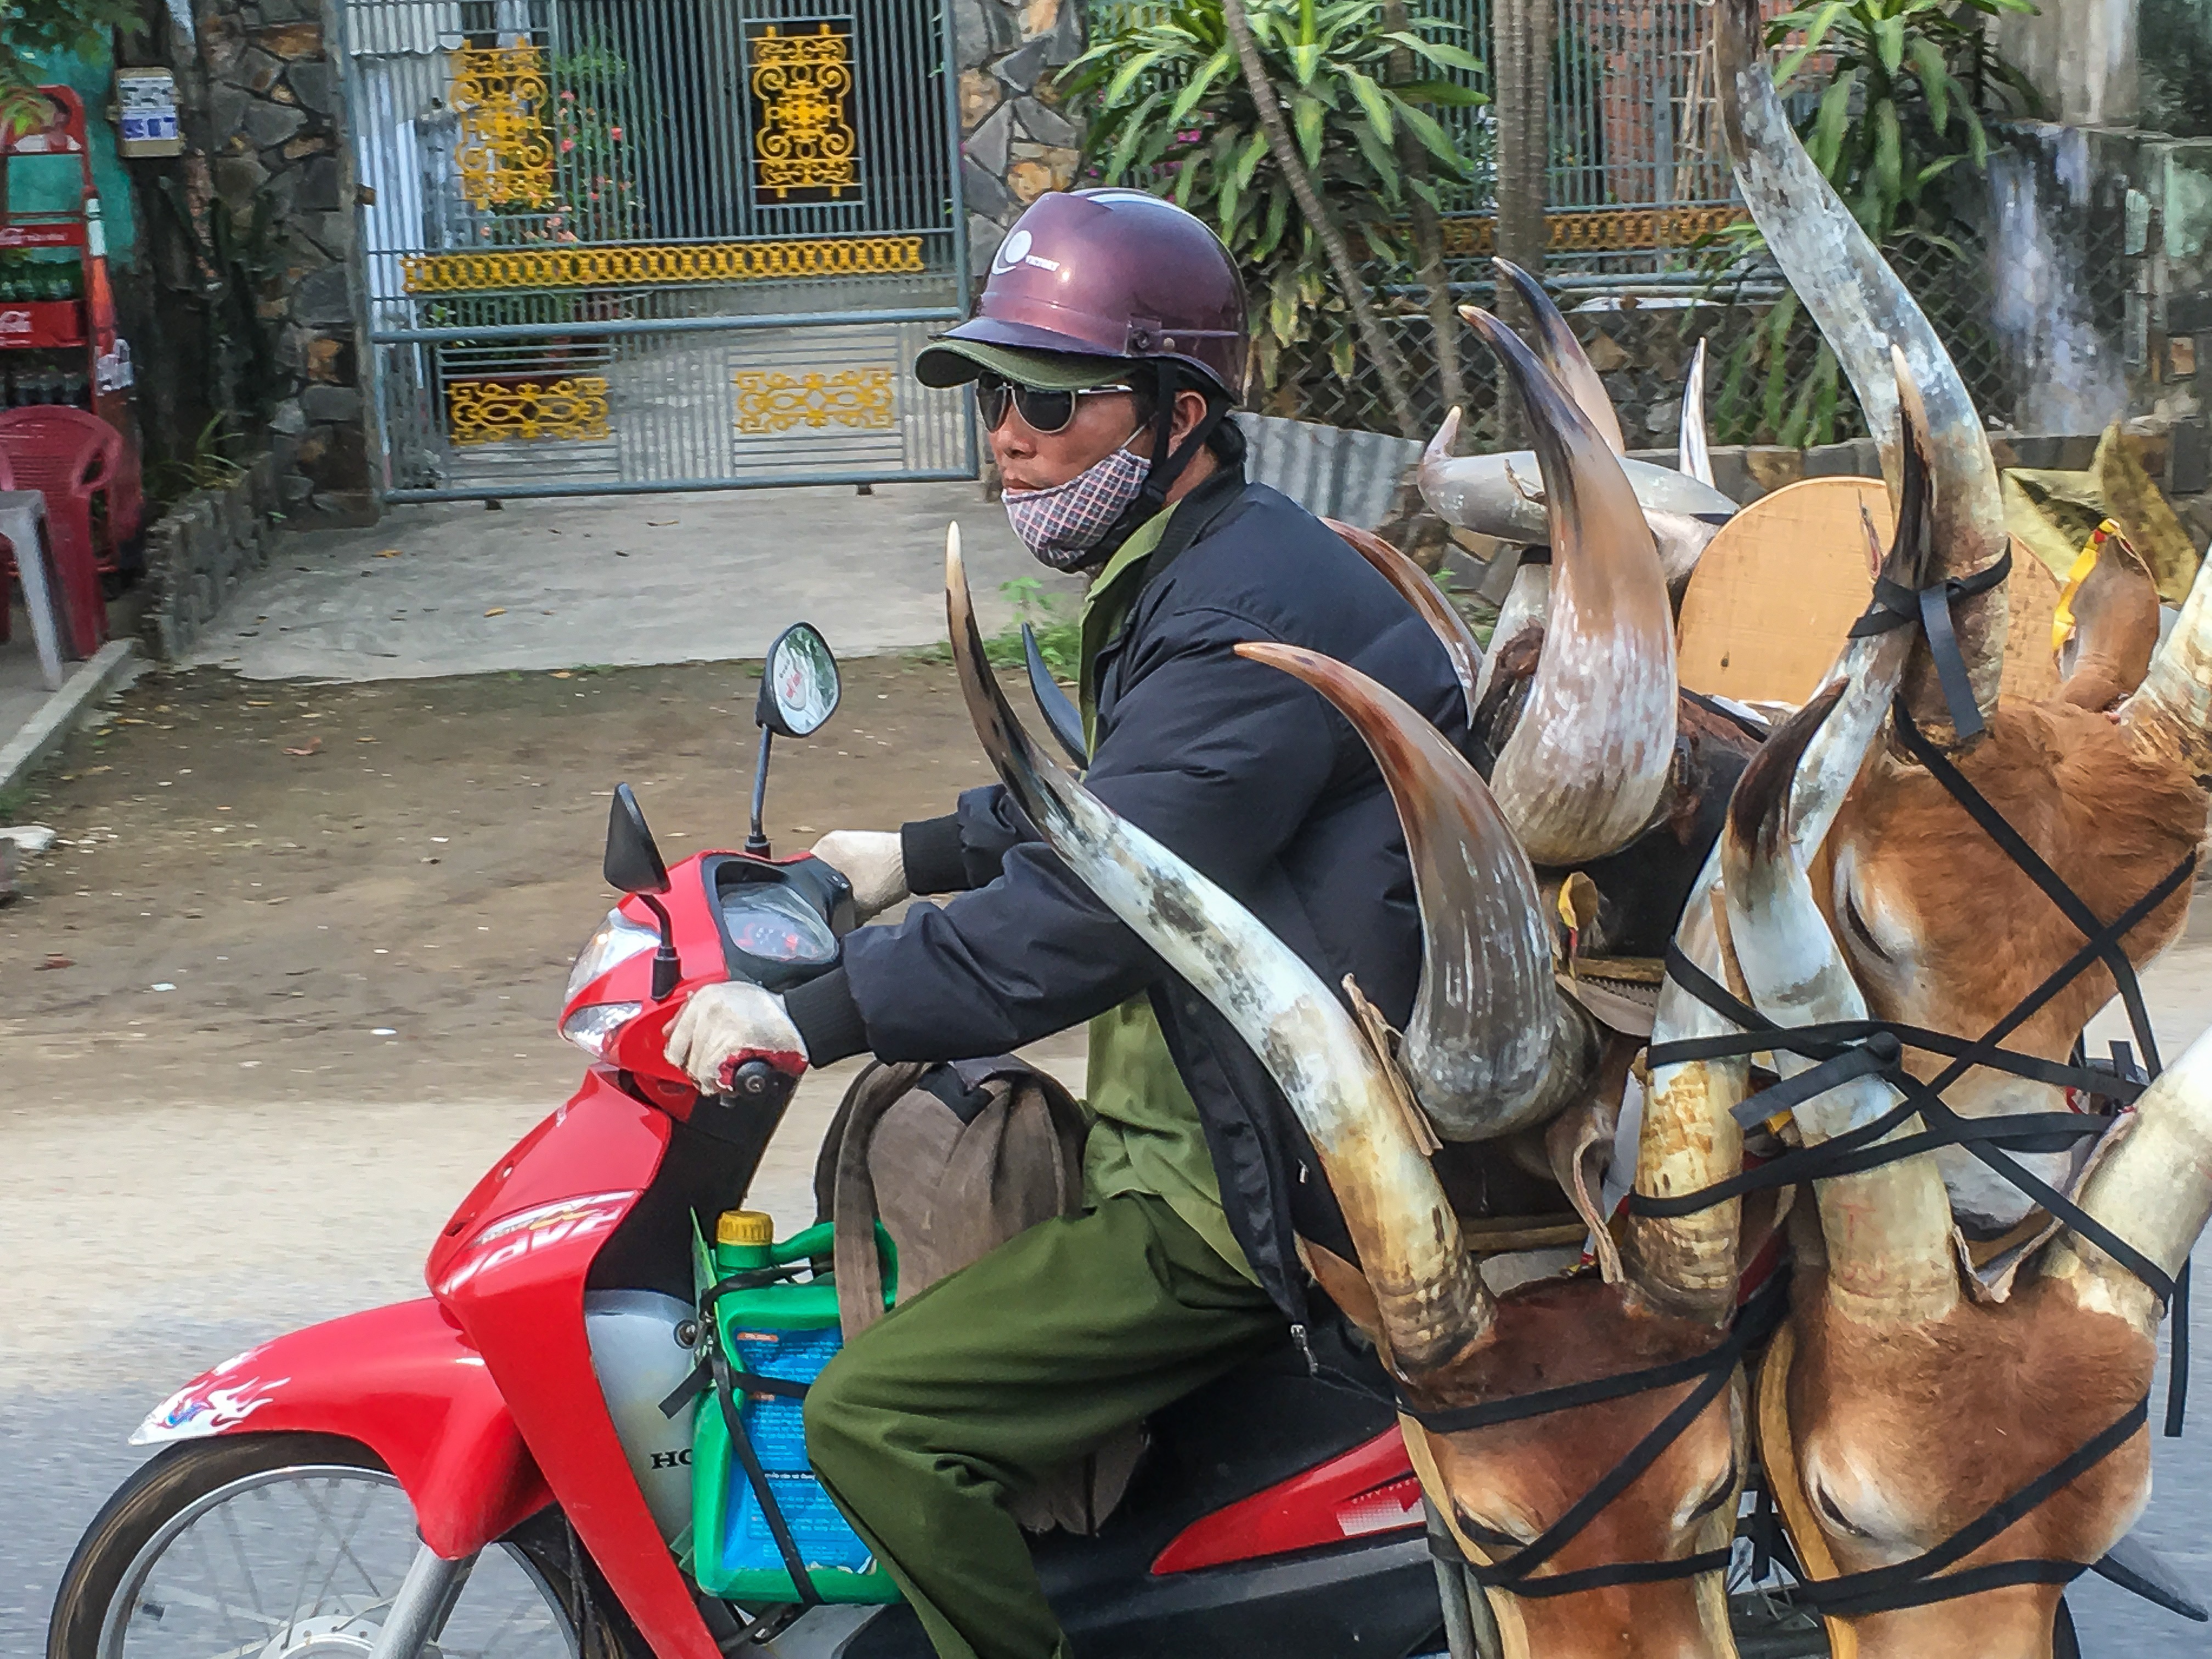
vehicle, motor scooter, vietnam, buffalo head